Simona Halep

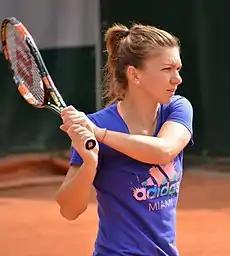
Halep hitting a backhand

Halep had a strong start to 2015, reaching at least the quarterfinals in her first six events. After a title in her first event of the year at the Shenzhen Open, she lost in the quarterfinals at the Australian Open for the second straight year, this time to No. 11 Ekaterina Makarova. Nonetheless, Halep rebounded to win her next two events, the Dubai Tennis Championships and the Indian Wells Open. The former was her second Premier 5 title and tenth WTA title in total, while the latter was her first Premier Mandatory title and biggest title to date. She extended her win streak to 14 matches at the Miami Open where she lost in the semifinals to world No. 1 Serena Williams. Halep did not reach any finals during the clay court season, with her best results being two semifinals at the Stuttgart Open and the Italian Open. She was two points away from advancing to the final in Rome, but could not break Carla Suárez Navarro at 5–4 in the third set and ended up losing. In the second round of the French Open, she was upset by Mirjana Lučić-Baroni for the second time in the last three majors. She performed even worse at Wimbledon, being upset by No. 106 Jana Čepelová while struggling with a blister on her foot.